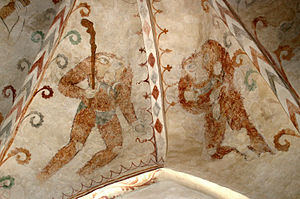
Blemmya
Det vestlige hvælvfag i kirkeskibet på Dalbyneder Kirke er smykket med kalkmalerier af to blemmya, der symboliserer hhv. gerrighed og fråseri, to af de syv katolske dødssynder.
Dalbyneder Kirke, det vestlige hvælvfag i skibet med gotiske kalkmalerier fra 1511 af to blemmya, der symboliserer hhv. gerrighed og frådseri, to af de syv katolske dødssynder. Dalbyneder Sogn, Gjerlev Herred, Randers Amt, Danmark.
En blemmya er et sagnvæsen. Det afbildes oftest som et menneske uden hoved, men med øjne, næse og mund placeret på kroppen i stedet. De bliver også kaldt hovedløse eller akefaler.